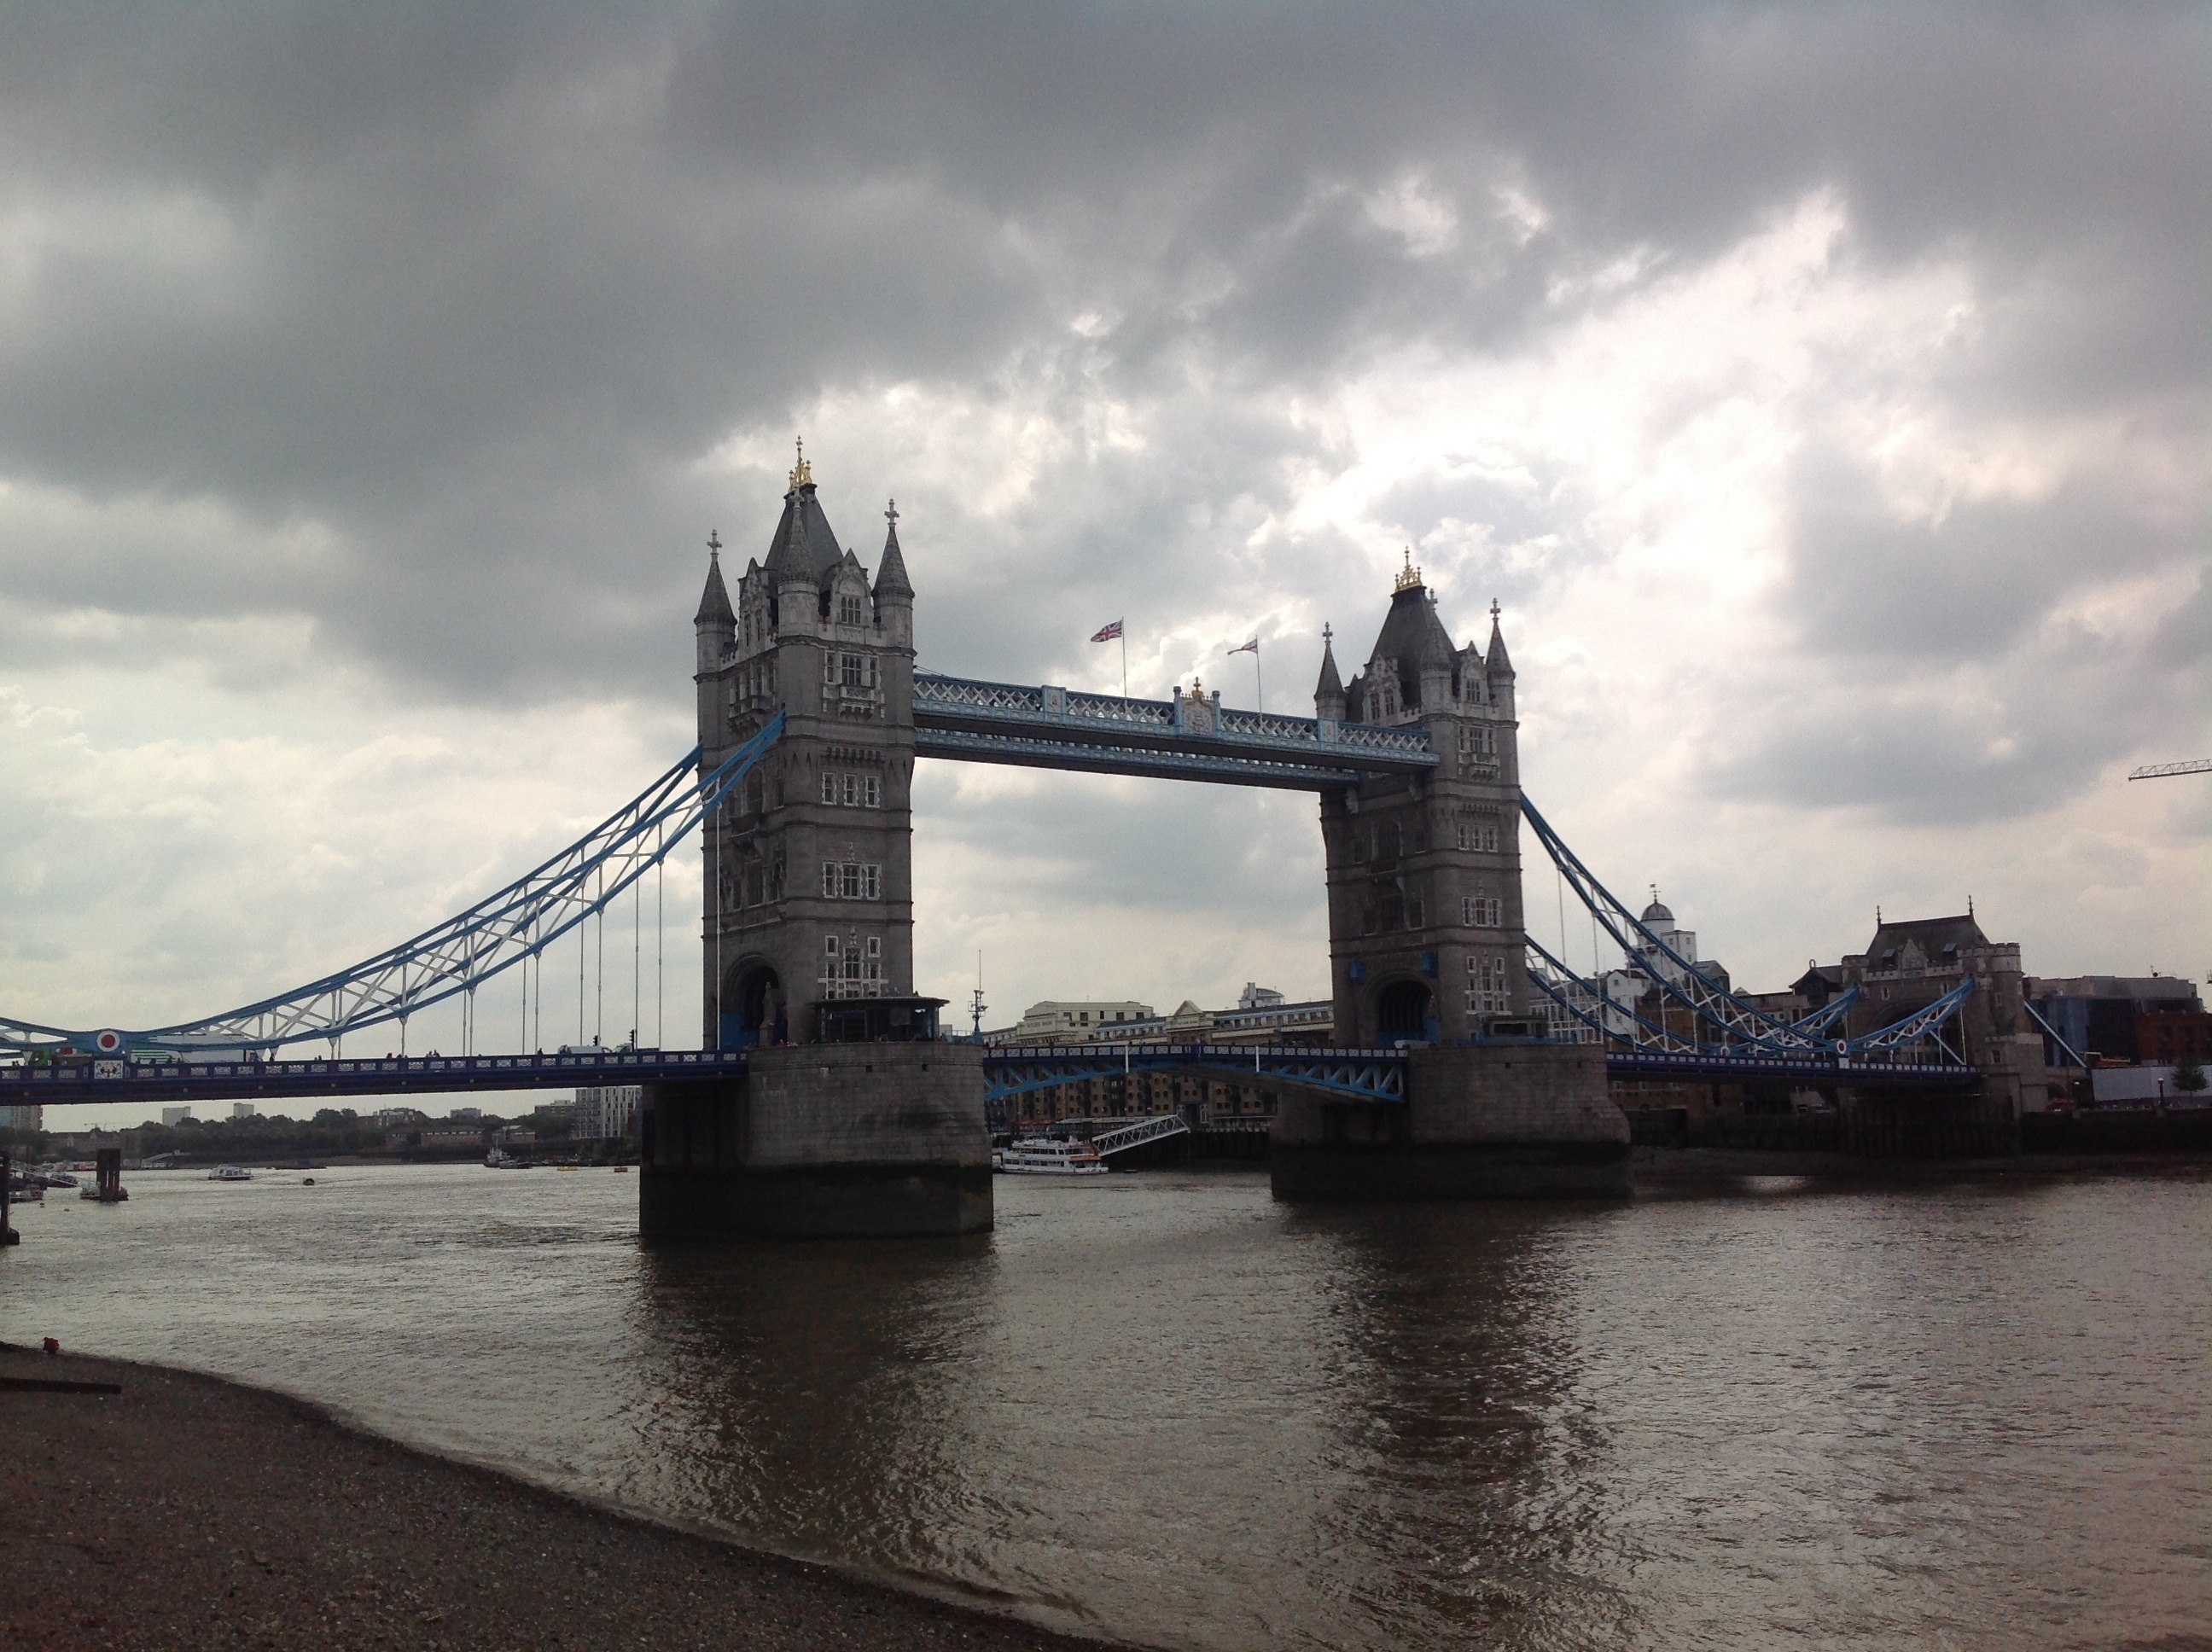
sea, cloud, bridge, skyline, river, cityscape, dusk, reflection, landmark, tower bridge, london, united kingdom, cable stayed bridge, nonbuilding structure